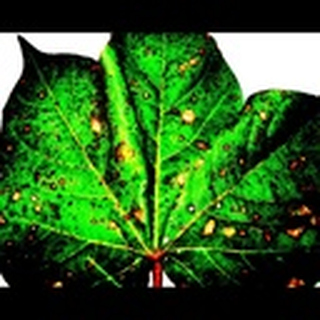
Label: cotton_target_spot